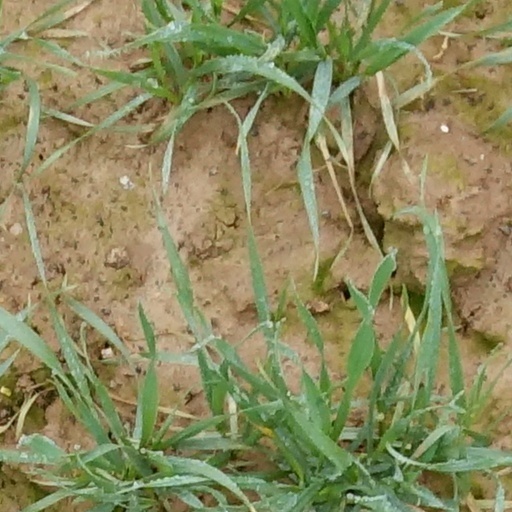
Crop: wheat